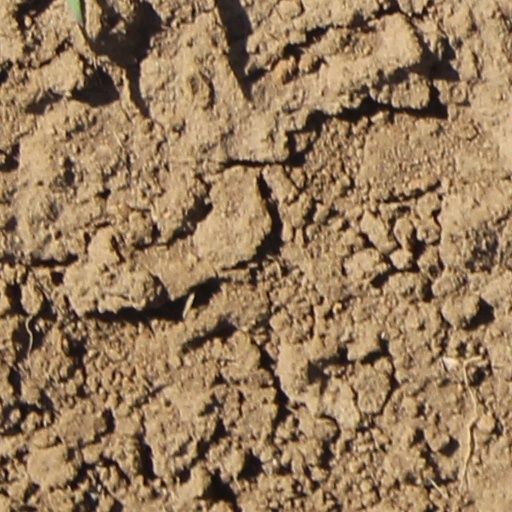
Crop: wheat